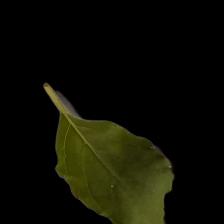
Plant: Tulsi